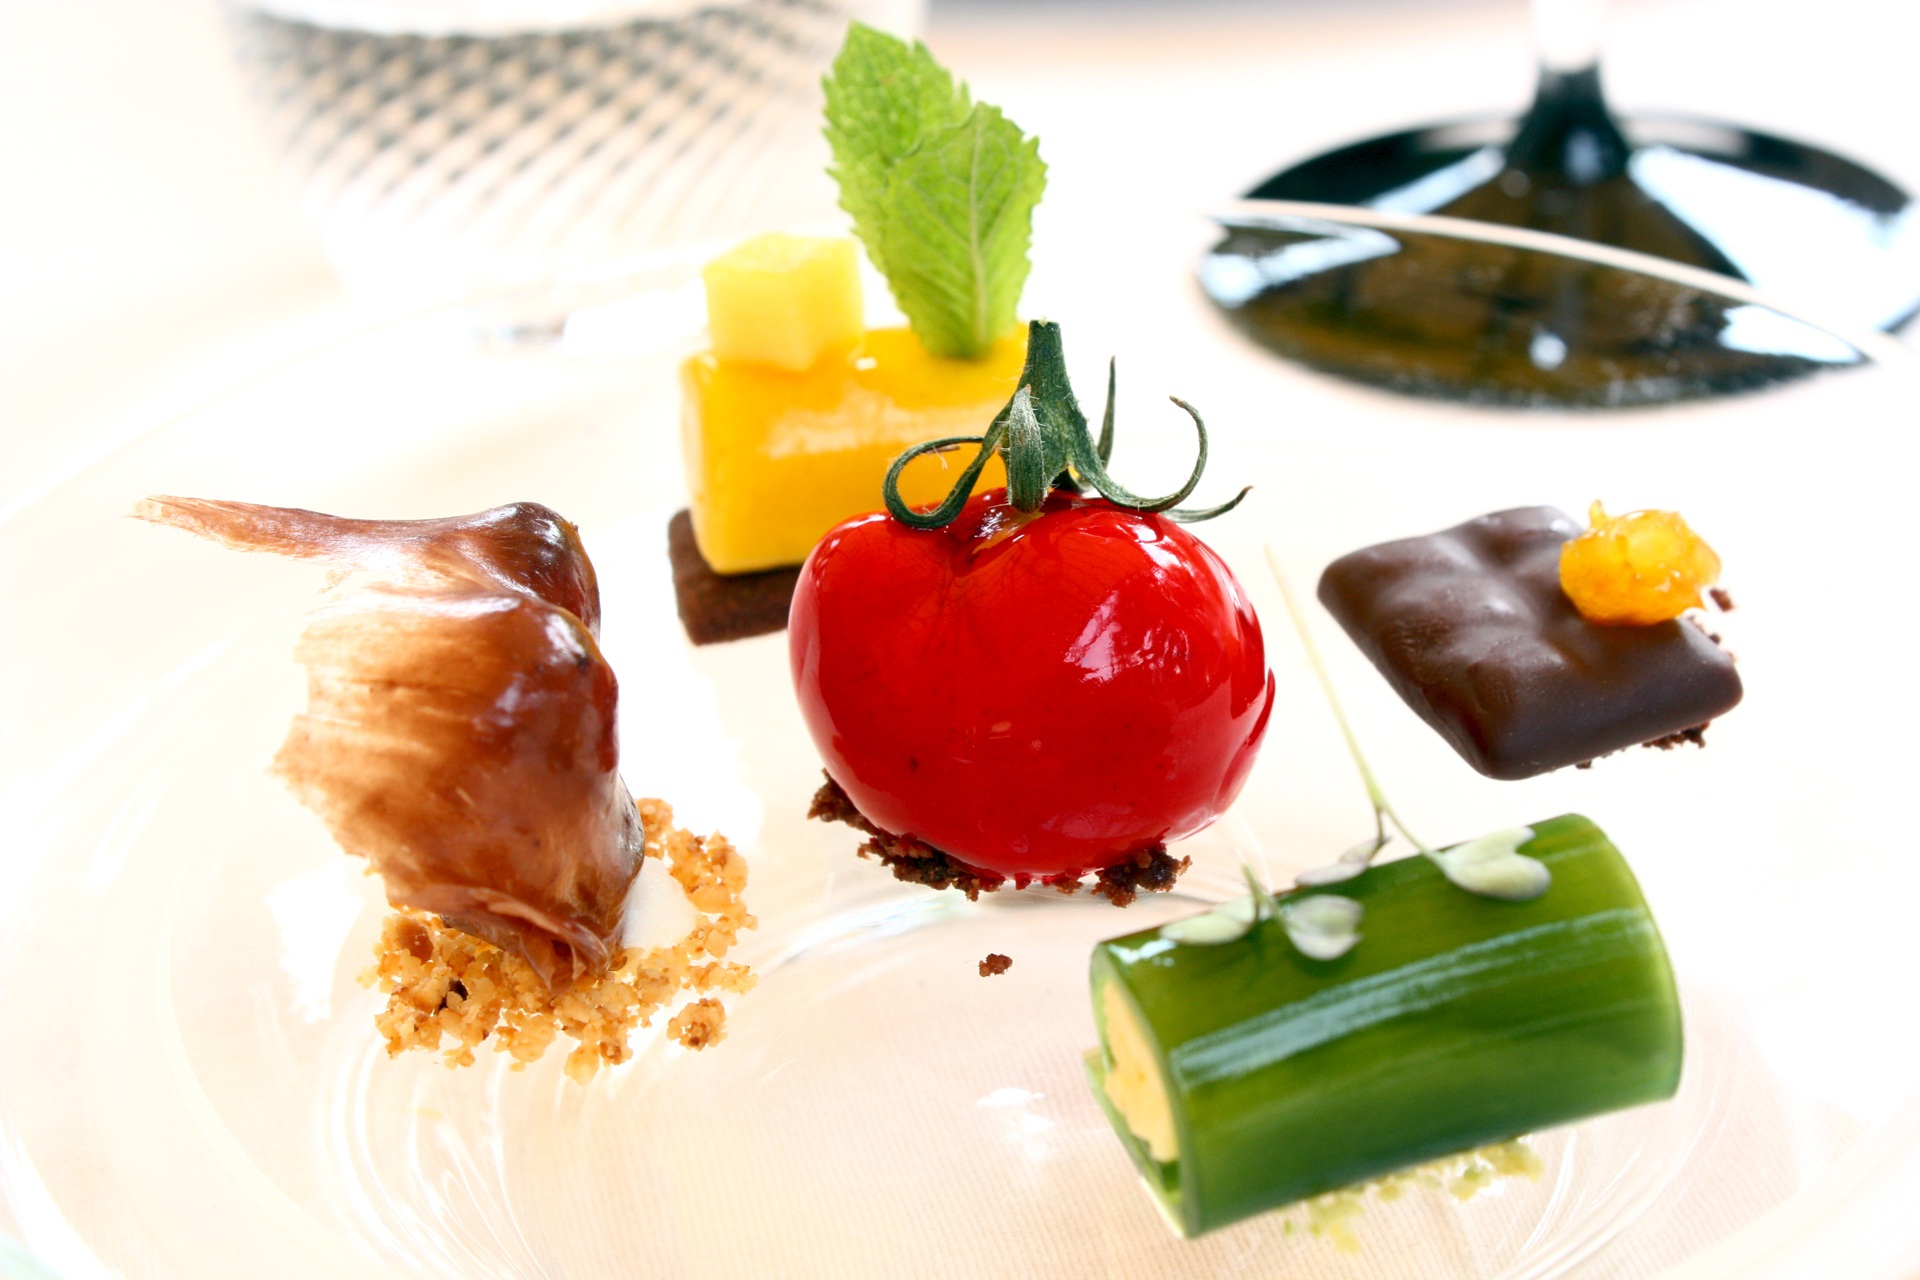
table, fruit, sweet, dish, meal, food, green, red, produce, kitchen, colorful, yellow, chocolate, dessert, eat, meat, cuisine, asian food, vegetale, sugar, foods, edible, alimentari, wafer, bright red, hors d oeuvre, rotisserie, sweet biscuits